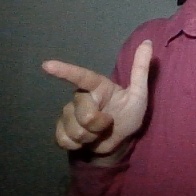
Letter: yaa